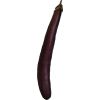
Label: eggplant_long